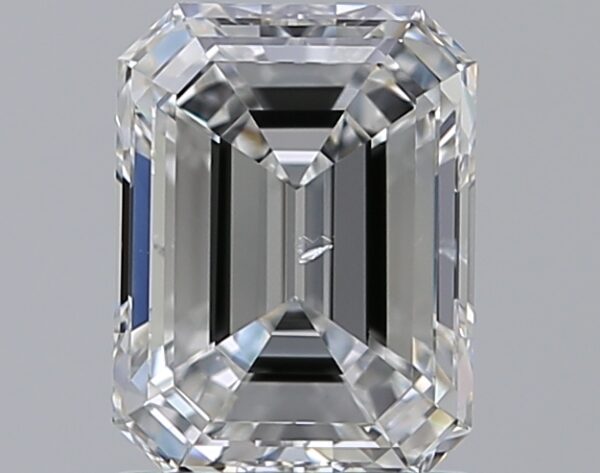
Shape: emerald
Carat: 1.2
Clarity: SI1
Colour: E
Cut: VG
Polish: EX
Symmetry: EX
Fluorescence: N
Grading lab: GIA
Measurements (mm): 6.98 x 5.27 x 3.66